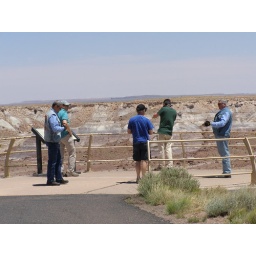
petrafied forest area, that Greg in the Black hat and shorts with dark blue shirt